South Branch Tunkhannock Creek

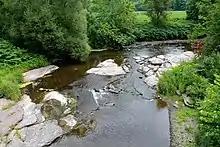
South Branch Tunkhannock Creek looking upstream above Little Rocky Glen

South Branch Tunkhannock Creek begins in a pond or small lake in Scott Township, Lackawanna County, between Hubbard Mountain and Meyers Mountain. It flows northwest through a valley for several tenths of a mile alongside Pennsylvania Route 247 before crossing that highway. The creek then turns north-northwest for a few miles, flowing alongside Pennsylvania Route 438. It then turns northwest for several tenths of a mile, still following Pennsylvania Route 438, before turning north-northwest for a few tenths of a mile. At this point, the creek gradually turns southwest, crossing Interstate 81, leaving Pennsylvania Route 438 behind, and flowing along the border between Benton Township and North Abington Township. After several tenths of a mile, the creek turns west-northwest for more than a mile, entering Lackawanna Lake, where it receives Kennedy Creek, its first named tributary, from the left.